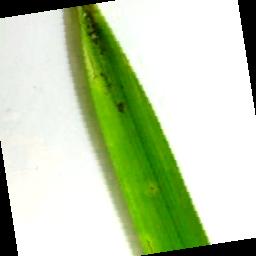
Label: Rice___Brown_Spot